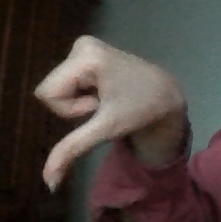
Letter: waw